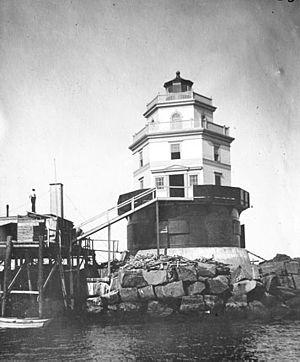
Le phare de Harbor of Refuge est un phare à caisson situé sur le brise-lames océanique du Delaware Breakwater dans la baie de la Delaware, à l'ouest de la ville de Lewes dans le Comté de Sussex, Delaware. Il marque le National Harbor of Refuge and Delaware Breakwater Harbor Historic District inscrit au Registre national des lieux historiques depuis le 27 mars 1989 sous le n° 89000289.